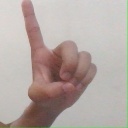
अक्षर: ड